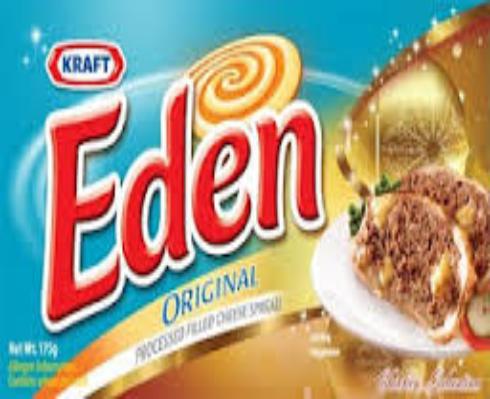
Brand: Eden Cheese
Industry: Food